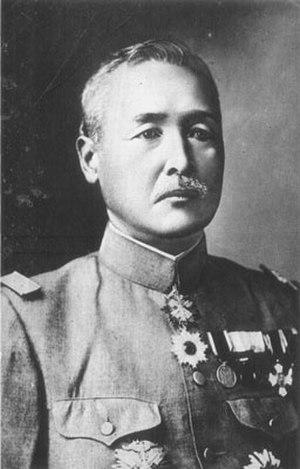
Le baron Kamio Mitsuomi est un général de l'armée impériale japonaise qui commanda les forces alliés terrestres durant le siège de Tsingtao de 1914.